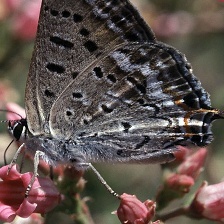
Species: COPPER TAIL